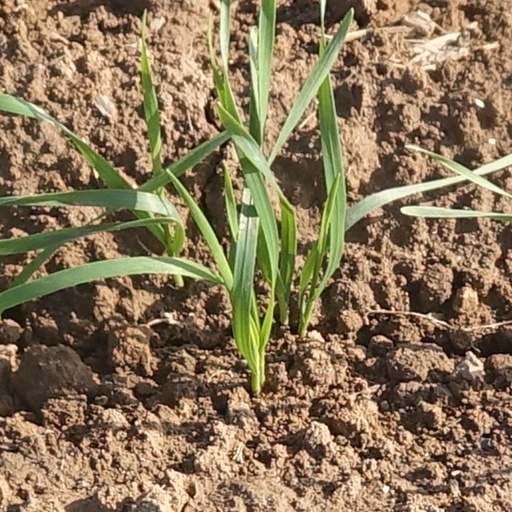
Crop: wheat